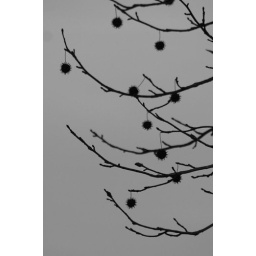
monkey balls in winter